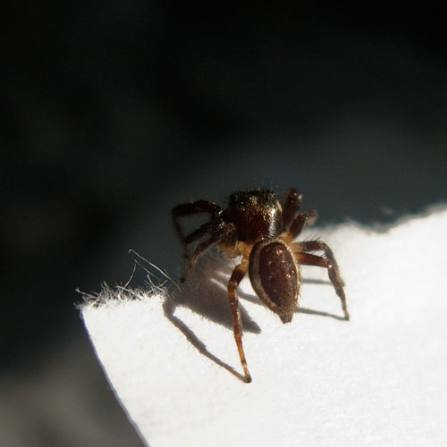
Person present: No